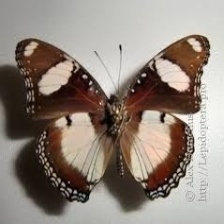
Species: DANAID EGGFLY
Butterfly family (ImageNet category): monarch